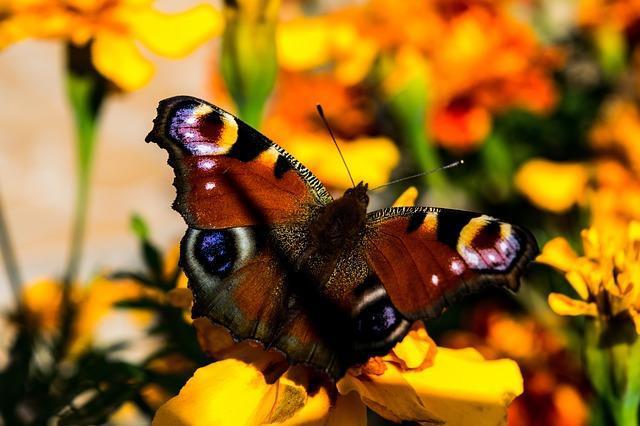
butterfly